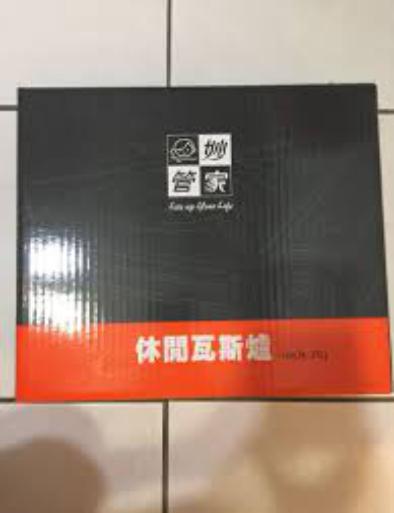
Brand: magicamah
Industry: Necessities